Felix De Smedt

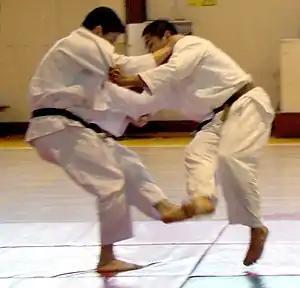
Two men practice Judo

Felix De Smedt (16 August 1923, Schelle, Belgium – 2 August 2012, Mechelen, Belgium) was a Belgian judoka who is credited with introducing the sport to Belgium. In January 1941, he studied judo formally in Berlin, and was the first Belgian to have done so. On 20 May 1946, he founded the first Belgian judo club in Schelle near Boom in the province of Antwerp, the Judo and Jujutsu Academy Bushido-Kwai. On March 14, 1951, the club was relocated to Mechelen. On 28 November 1996, it became the first Belgian judo club to be awarded the predicate "Royal": the club is called the Royal Judo and Karate Academy Bushido-Kwai Mechelen. In October 1950, De Smedt co-founded the Bel. A. J. A. The Bel A. J. A. and the Association Fédérale Belge de Judo et Ju Jitsu (AFBJJ) (created 6 June 1949) were the predecessors to the Belgian Judo Federation. As an instructor, De Smedt was known for his emphasis on highly technical and clean judo, eschewing the use of blunt force.